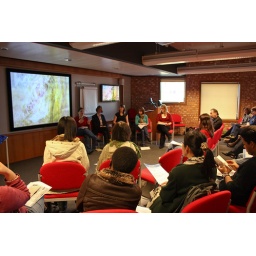
Poem in a box and Sex and the City 'round table reflections'